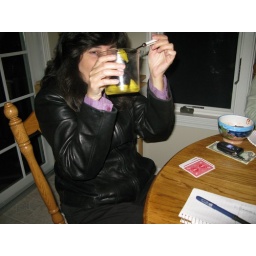
"We're just two lost souls swimming in a fish bowl....."(MH)